Islam in the Netherlands

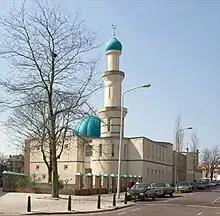
A mosque in The Hague

There are about 400 mosques in the Netherlands, with about 200 Turkish mosques, 140 Moroccan mosques and 50 Surinamese.